Ithaca, New York

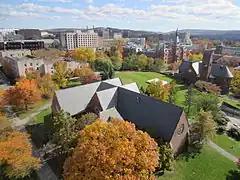
Sage Chapel at Cornell University

The term "Greater Ithaca" encompasses both the City and Town of Ithaca, as well as several smaller settled places within or adjacent to the Town: